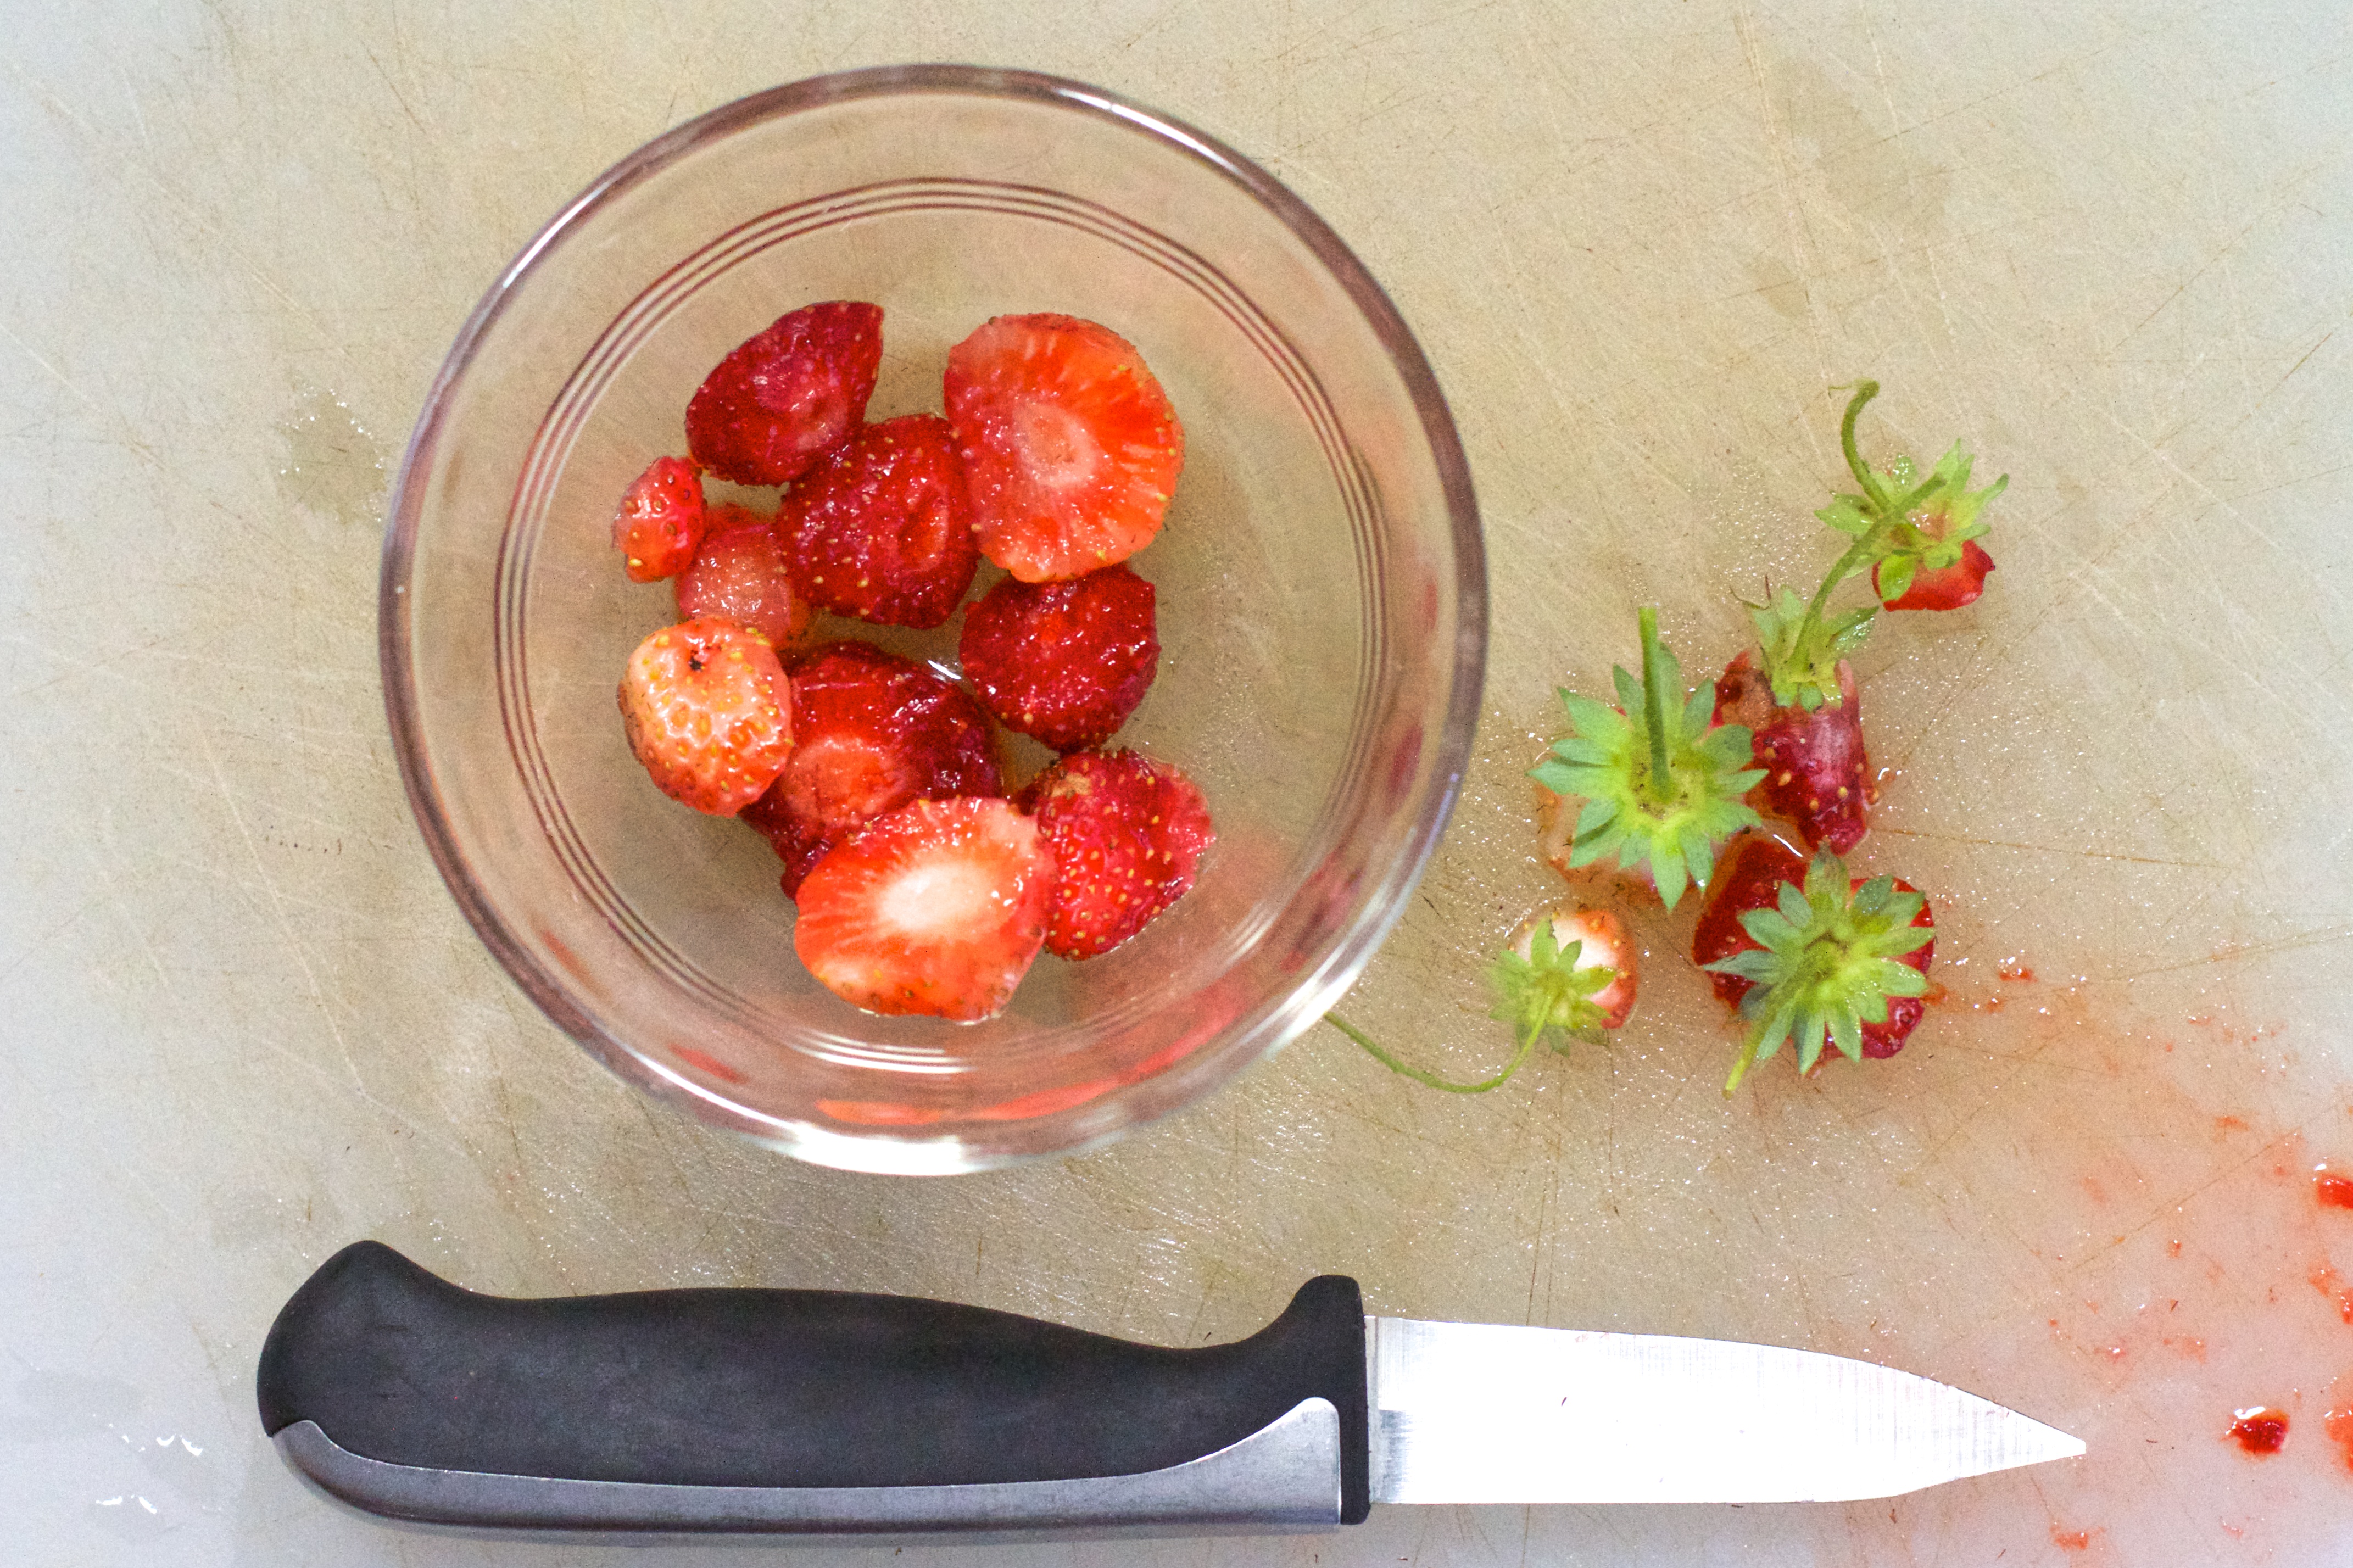
plant, fruit, dish, food, produce, vegetable, dessert, strawberry, strawberries, flowering plant, land plant